Santi Quirico e Giulitta

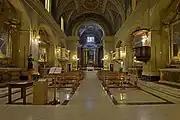
Interior of the church

The first church here was built in the 6th century, under Pope Vigilius, and originally dedicated to Sts Stephen and Lawrence the Deacons. It was rebuilt in the Gothic style in the 14th century.